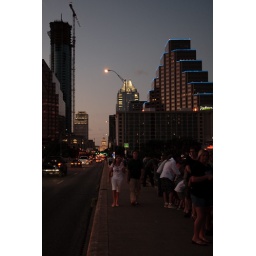
some of the million plus bats living under the congress street bridge on a friday night